European pilchard

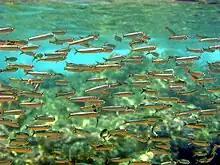
Juveniles schooling by day in shallow water in the Ligurian Sea, Italy

In the Mediterranean, the European pilchard moves offshore in the autumn, preferring the deeper cooler waters and constant salinity out at sea to the variable temperatures and salinities of inshore waters. Spawning for "S. pilchardus" occurs in open waters with long larval periods. "S. pilchardus" is a capital breeder — it stores energy during a specific period (i.e. spring-summer) and then uses it for reproduction. Spawning starts to take place in winter, and in early spring, juveniles, larvae and some adults move towards the coast, while other adults migrate inshore later in the year. Multiple batches of eggs are produced over a long breeding period, total fecundity being 50,000 to 60,000. Most juveniles become sexually mature at about a year old and a length of ; pilchards are fully grown at about when aged about eight years.